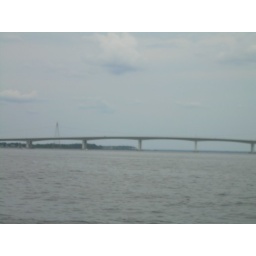
Crossed this bridge by car leaving PCB